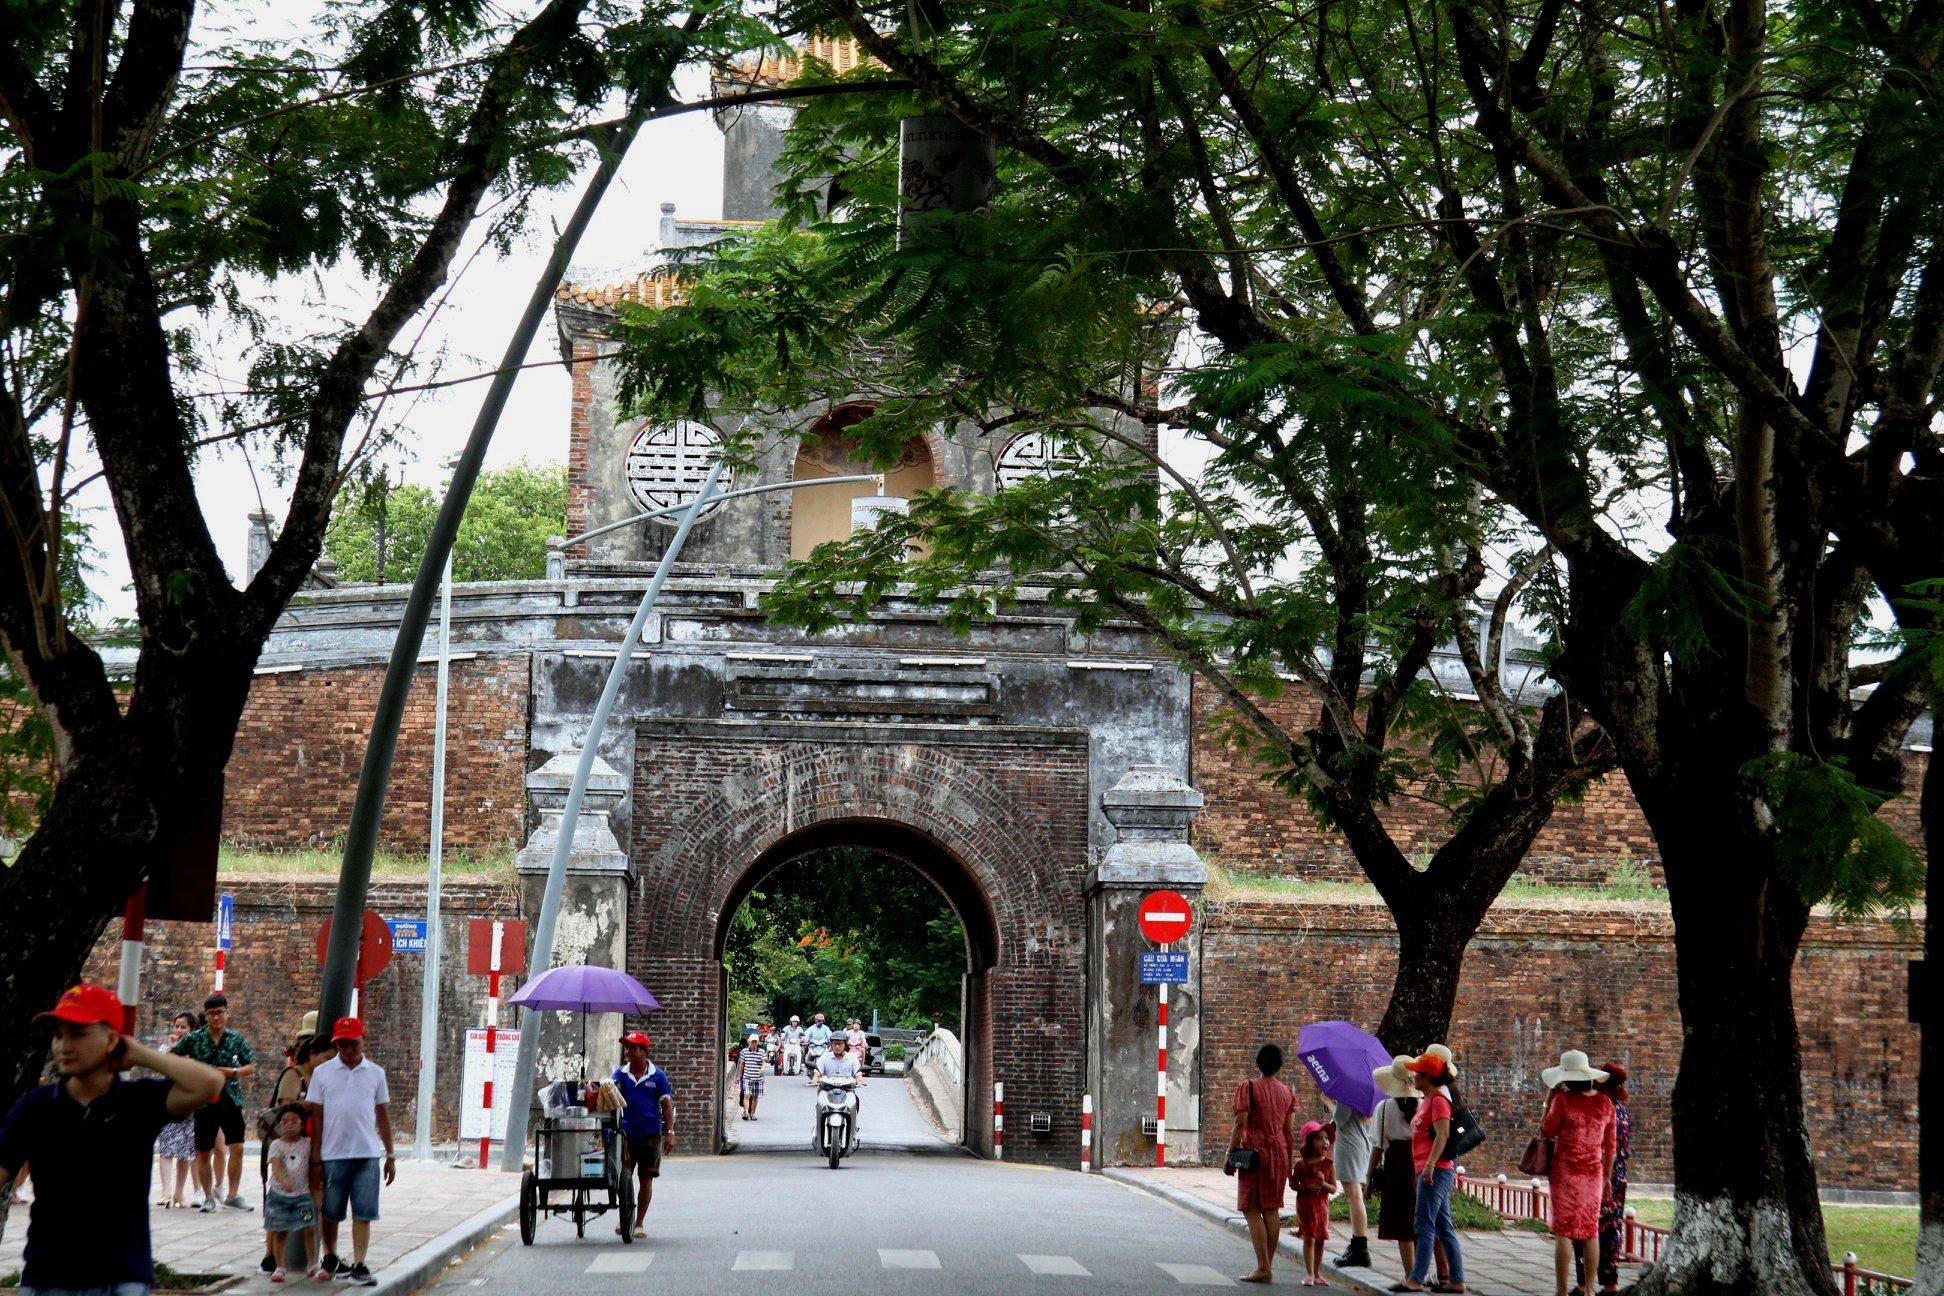
hai bên con đường có 3 cây cổ thụ